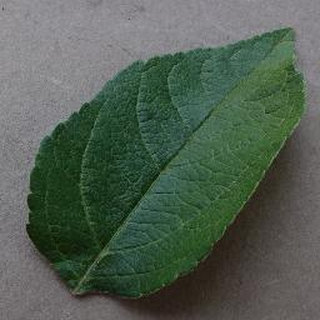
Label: healthy_apple